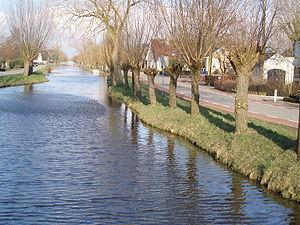
Polsbroek est un village situé dans la commune néerlandaise de Lopik, dans la province d'Utrecht. Le 1ᵉʳ janvier 2006, le village comptait 1 218 habitants.